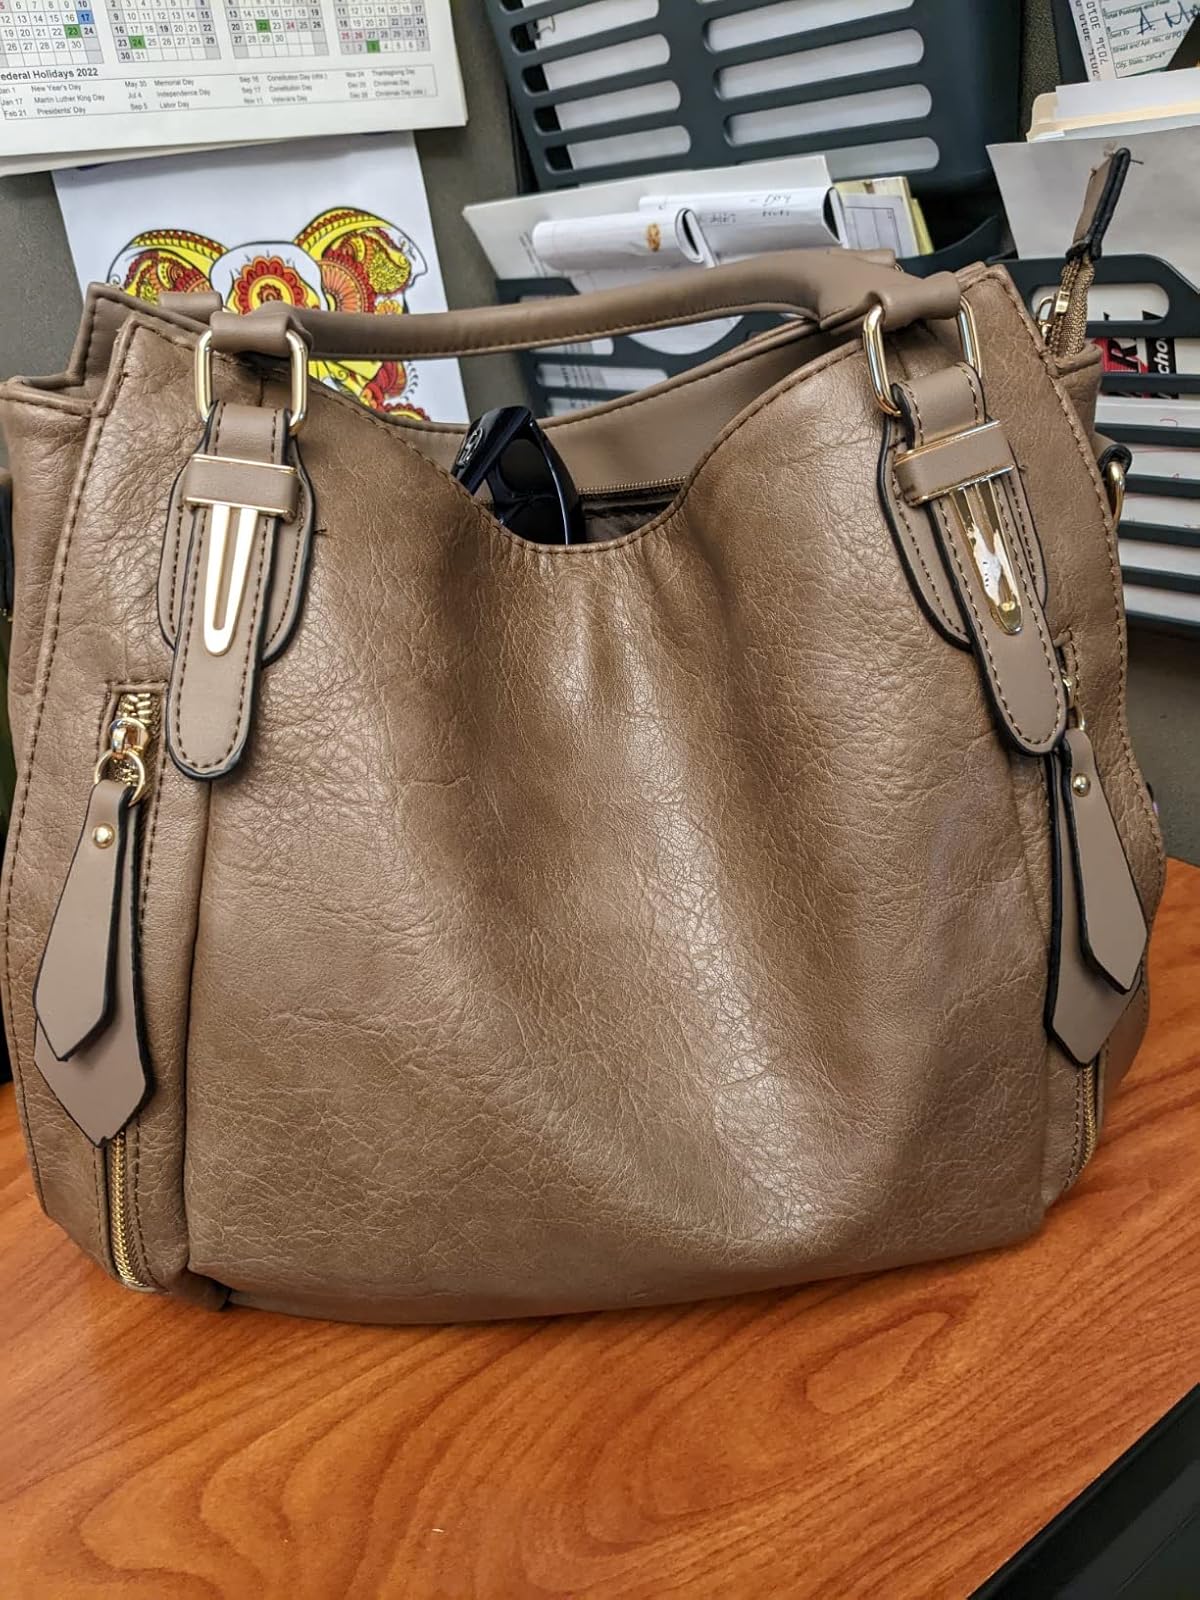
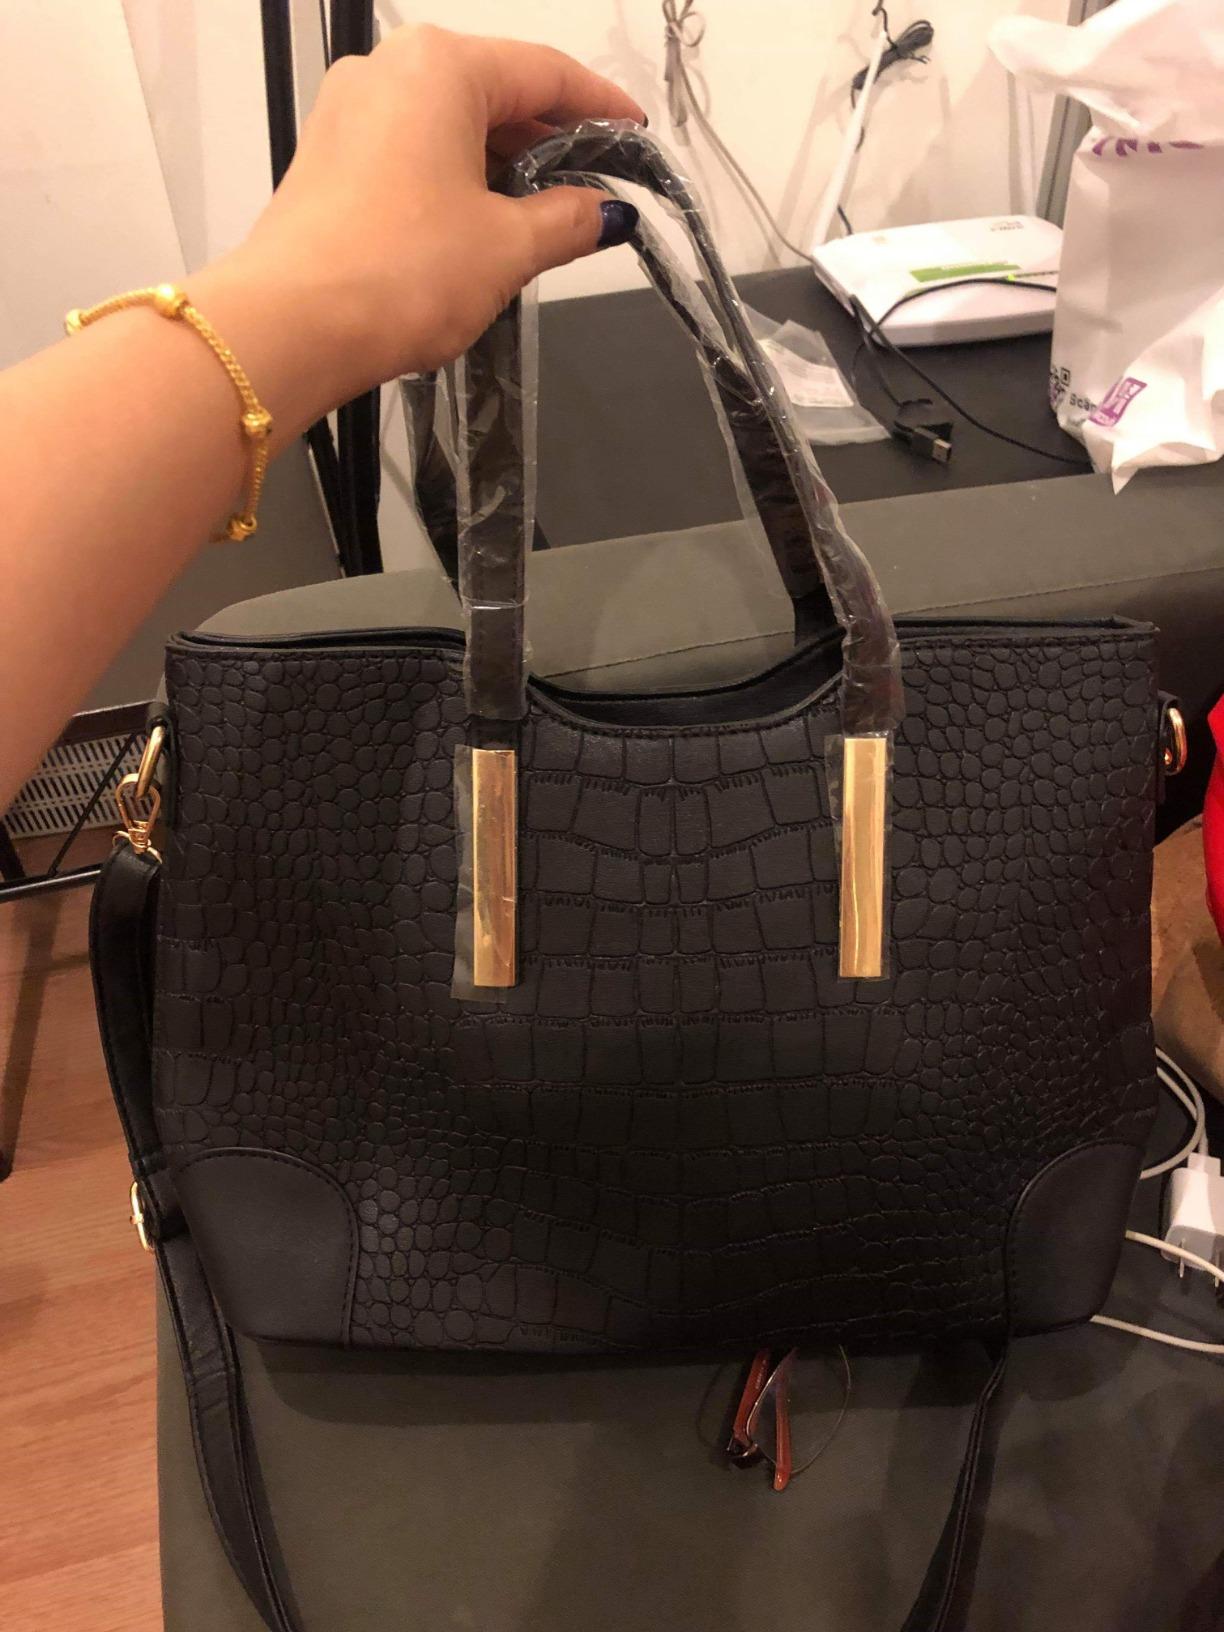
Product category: accessories_handbag
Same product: no